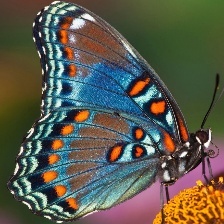
Species: RED SPOTTED PURPLE
Butterfly family (ImageNet category): admiral